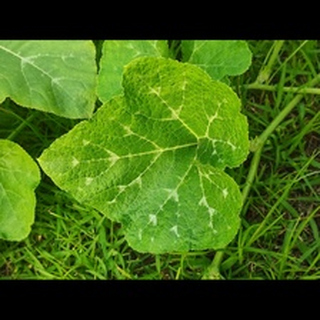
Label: pumpkin_bacterial_leaf_spot